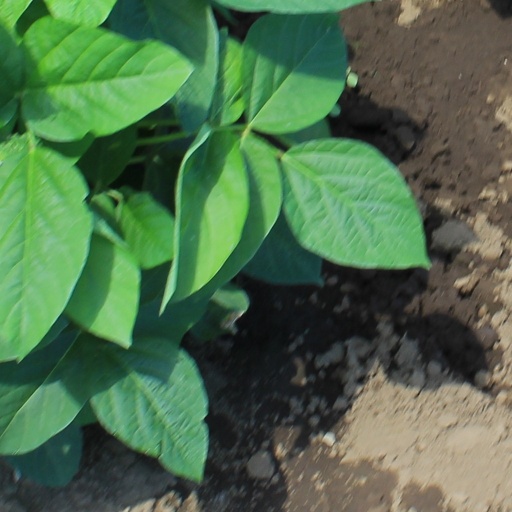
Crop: soybean